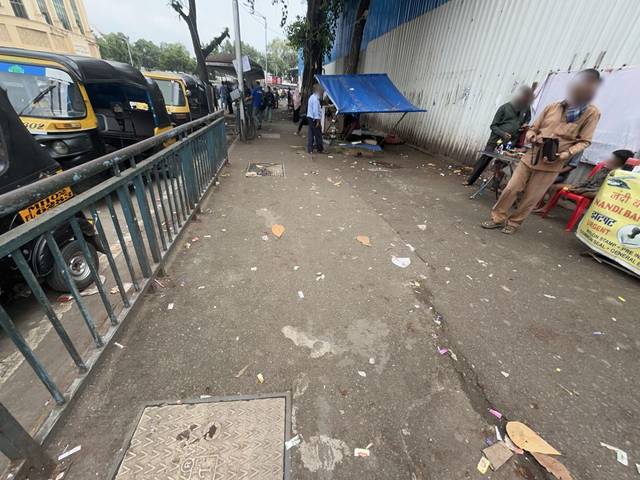
Region: India
Coordinates: 19.055, 72.84